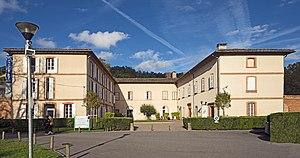
Bondigoux est une commune française située dans le département de la Haute-Garonne, en région Occitanie. Elle se situe dans l'aire urbaine de Toulouse, entre les villes de Villemur-sur-Tarn et de Bessières, au bord du Tarn.